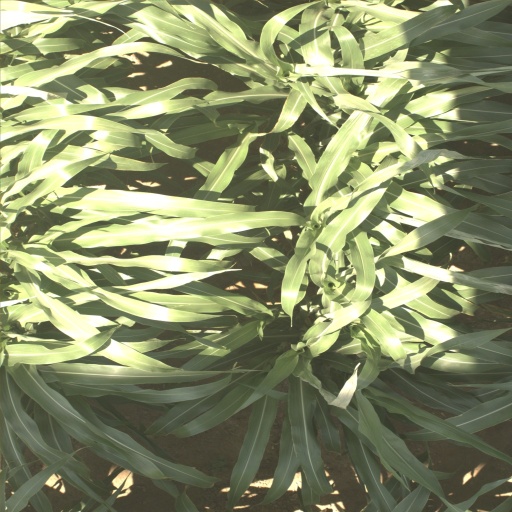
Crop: sorghum